Cheiro

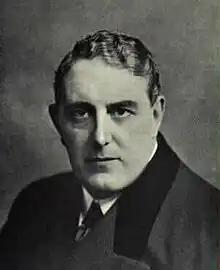

William John Warner (also self-identified as Count Louis le Warner de Hamon), popularly known as Cheiro (1 November 1866 – 8 October 1936), was an Irish astrologer and colourful occult figure of the early 20th century. His sobriquet, Cheiro, derives from the word "cheiromancy", meaning palmistry. He was a self-described clairvoyant who said he learned palmistry, astrology, and Chaldean numerology in India. He was celebrated for using these forms of divination to make personal predictions for famous clients and to foresee world events.